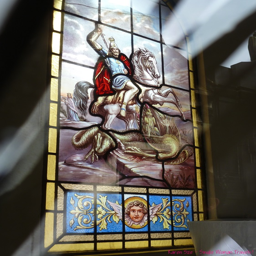
stained glass and the dragon